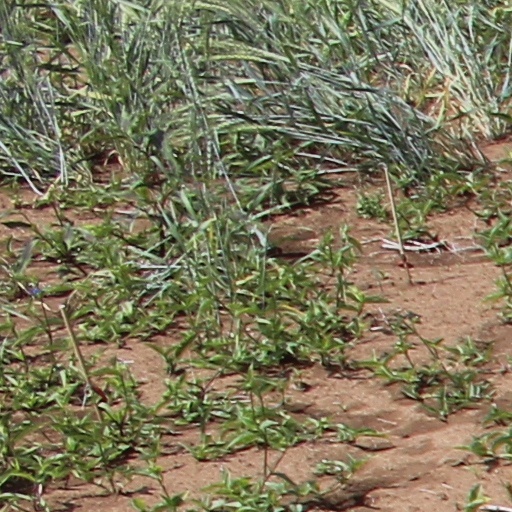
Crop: wheat